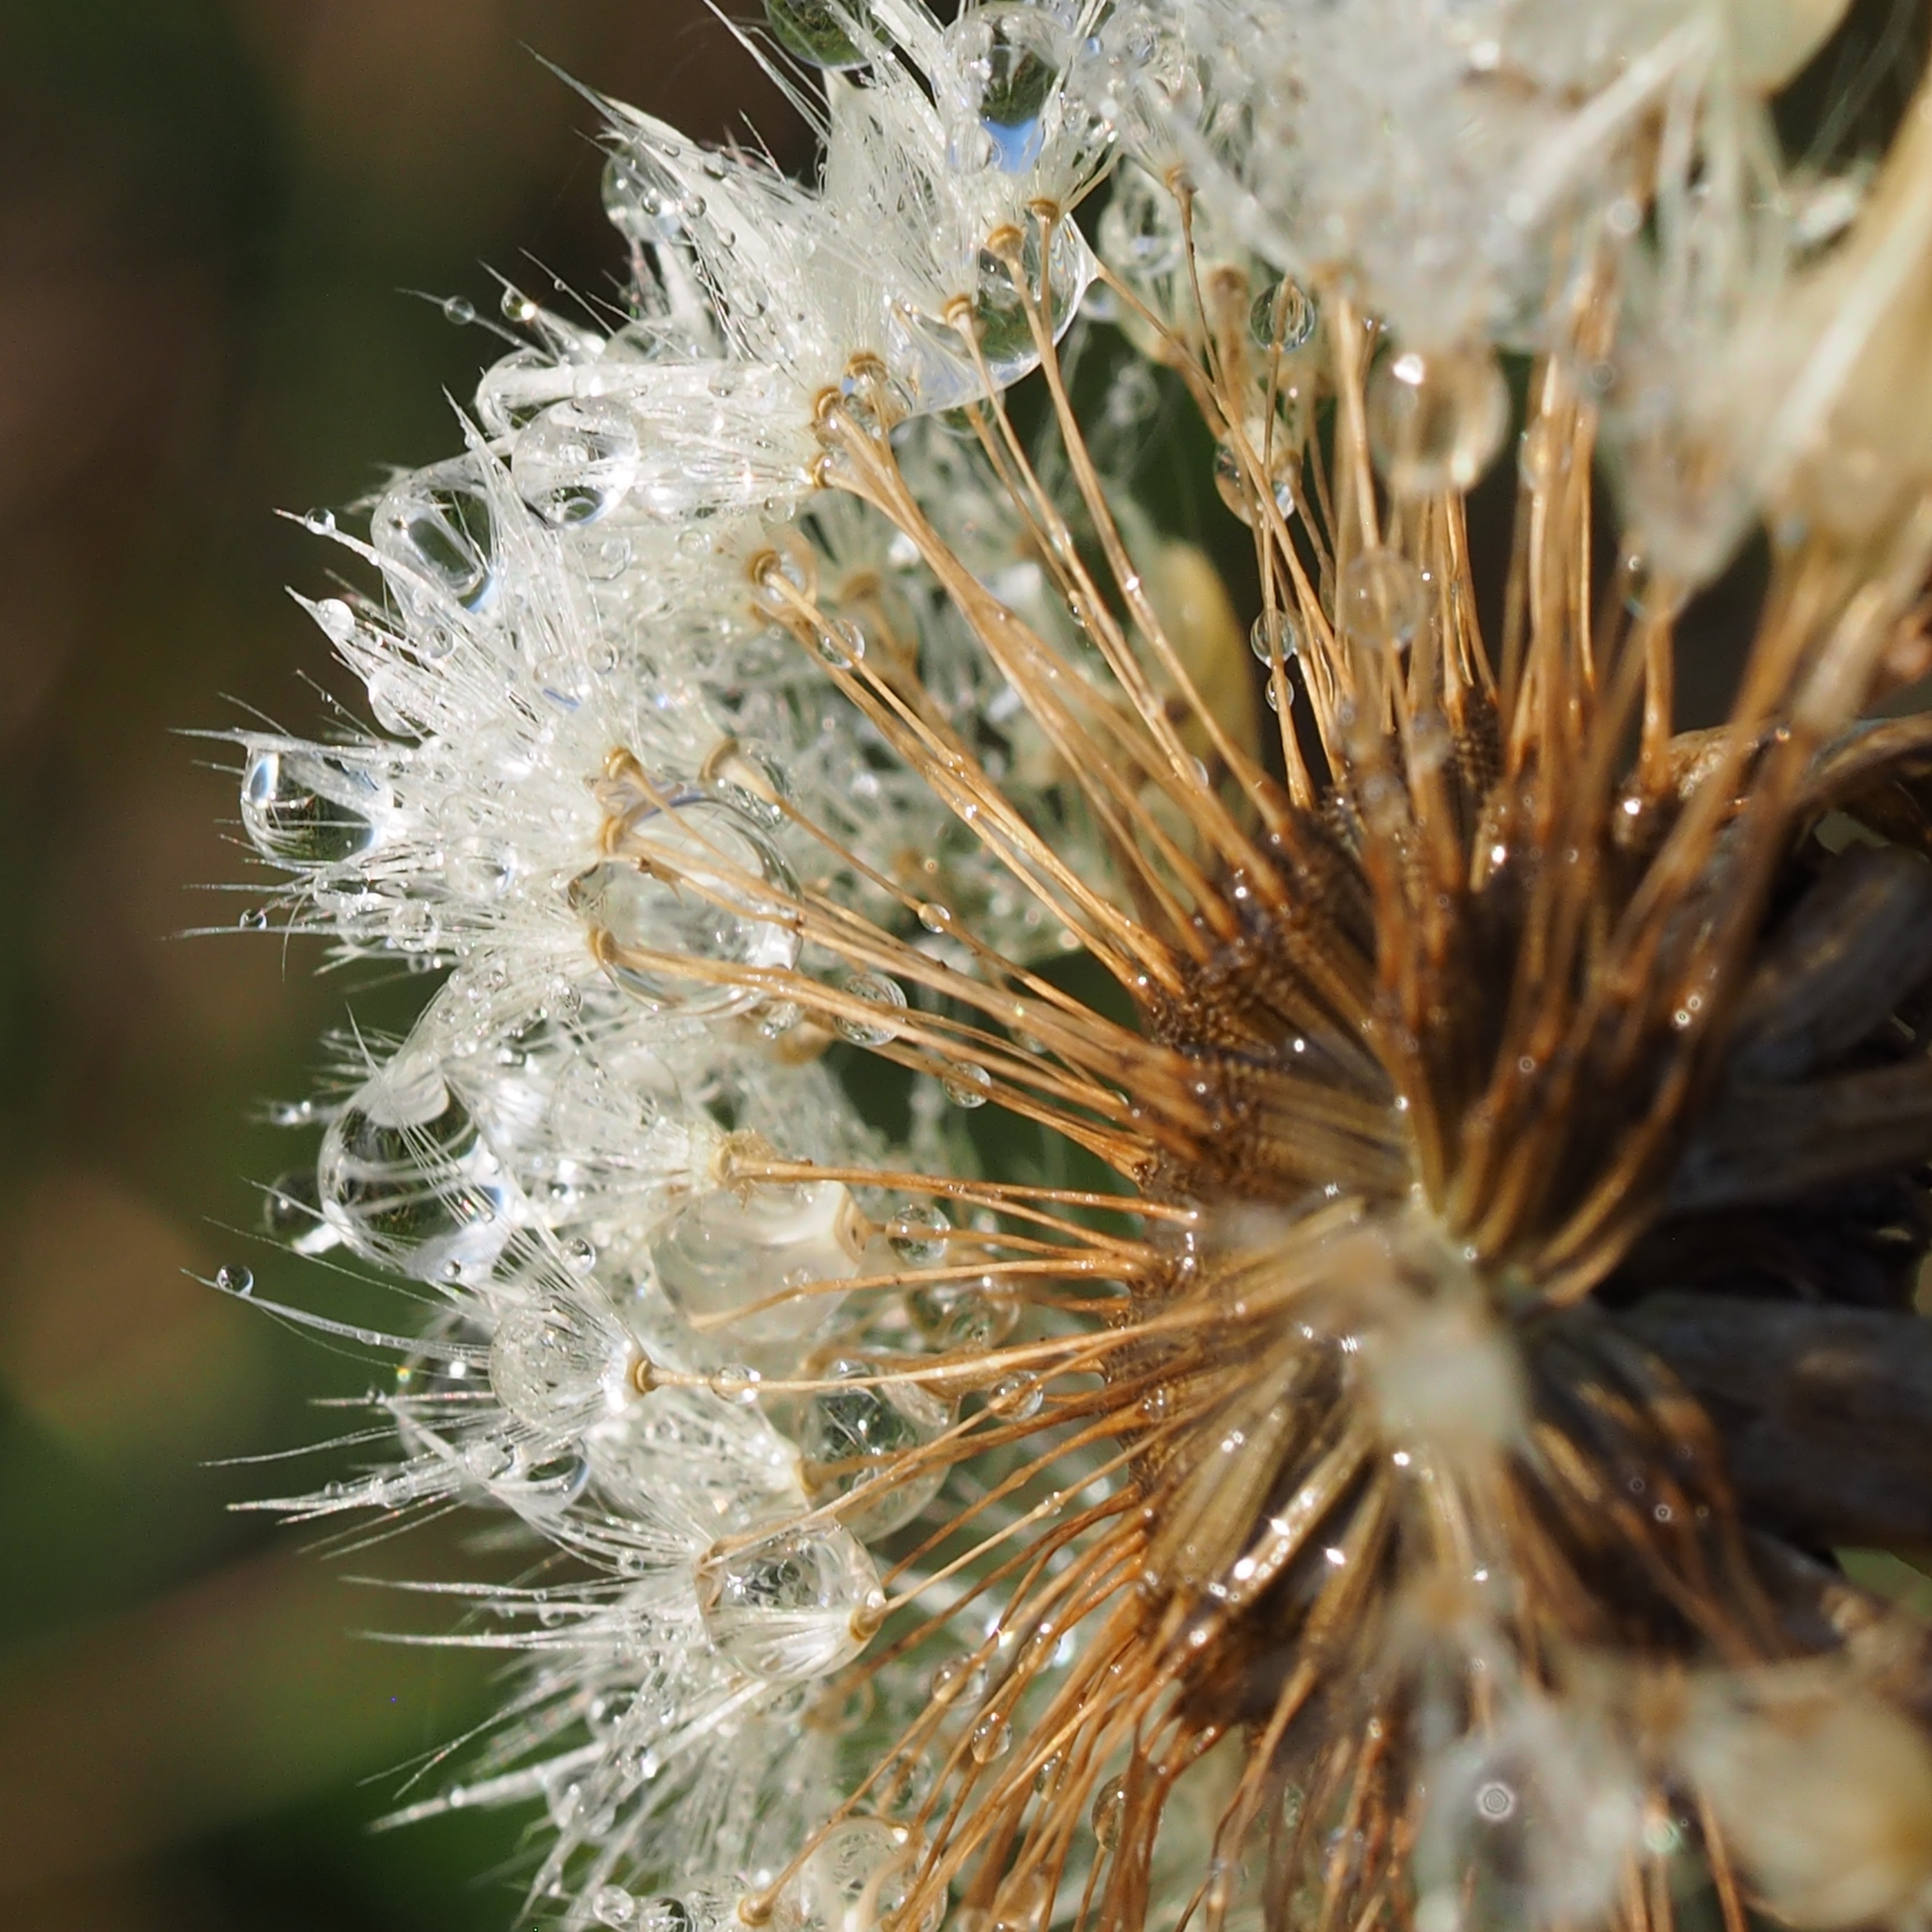
nature, grass, branch, winter, plant, photography, dandelion, leaf, flower, frost, macro, botany, garden, flora, twig, close up, thistle, dandelions, fluff, faded, macro photography, flowering plant, daisy family, faded dandelion, land plant, thorns spines and prickles